Low-carbon electricity

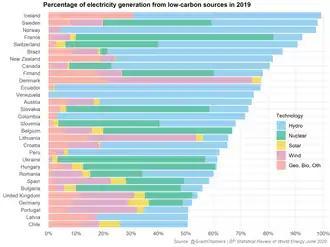
Percentage of electricity generation from low-carbon sources in 2019.

During the late 20th and early 21st century significant findings regarding global warming highlighted the need to curb carbon emissions. From this, the idea for low-carbon power was born. The Intergovernmental Panel on Climate Change (IPCC), established by the World Meteorological Organization (WMO) and the United Nations Environment Program (UNEP) in 1988, set the scientific precedence for the introduction of low-carbon power. The IPCC has continued to provide scientific, technical and socio-economic advice to the world community, through its periodic assessment reports and special reports.